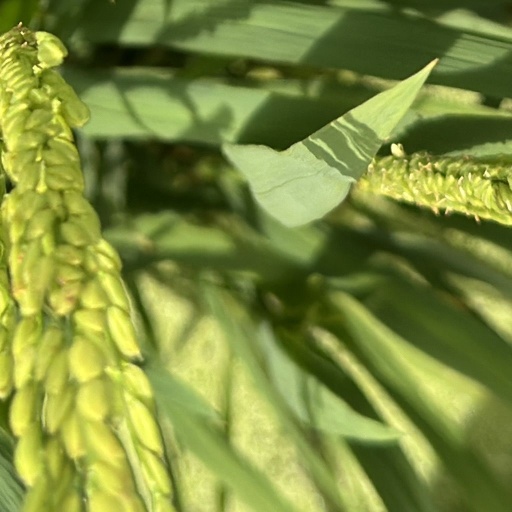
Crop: rice